Kubachi silver

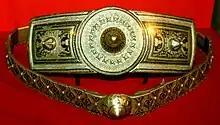
A Kubachi men's belt from the Palace of the Shirvanshahs in Baku, Azerbaijan

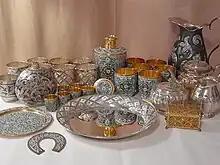
A privately-owned collection of 21st-century Kubachi silver located in Oslo, Norway

Today, the Victoria and Albert Museum owns a Kubachi "shasqa" sword with sheet from c. 1850 and a Kubachi pistol from c. 1840. Kubachi silver is also owned or (and) exhibited by: